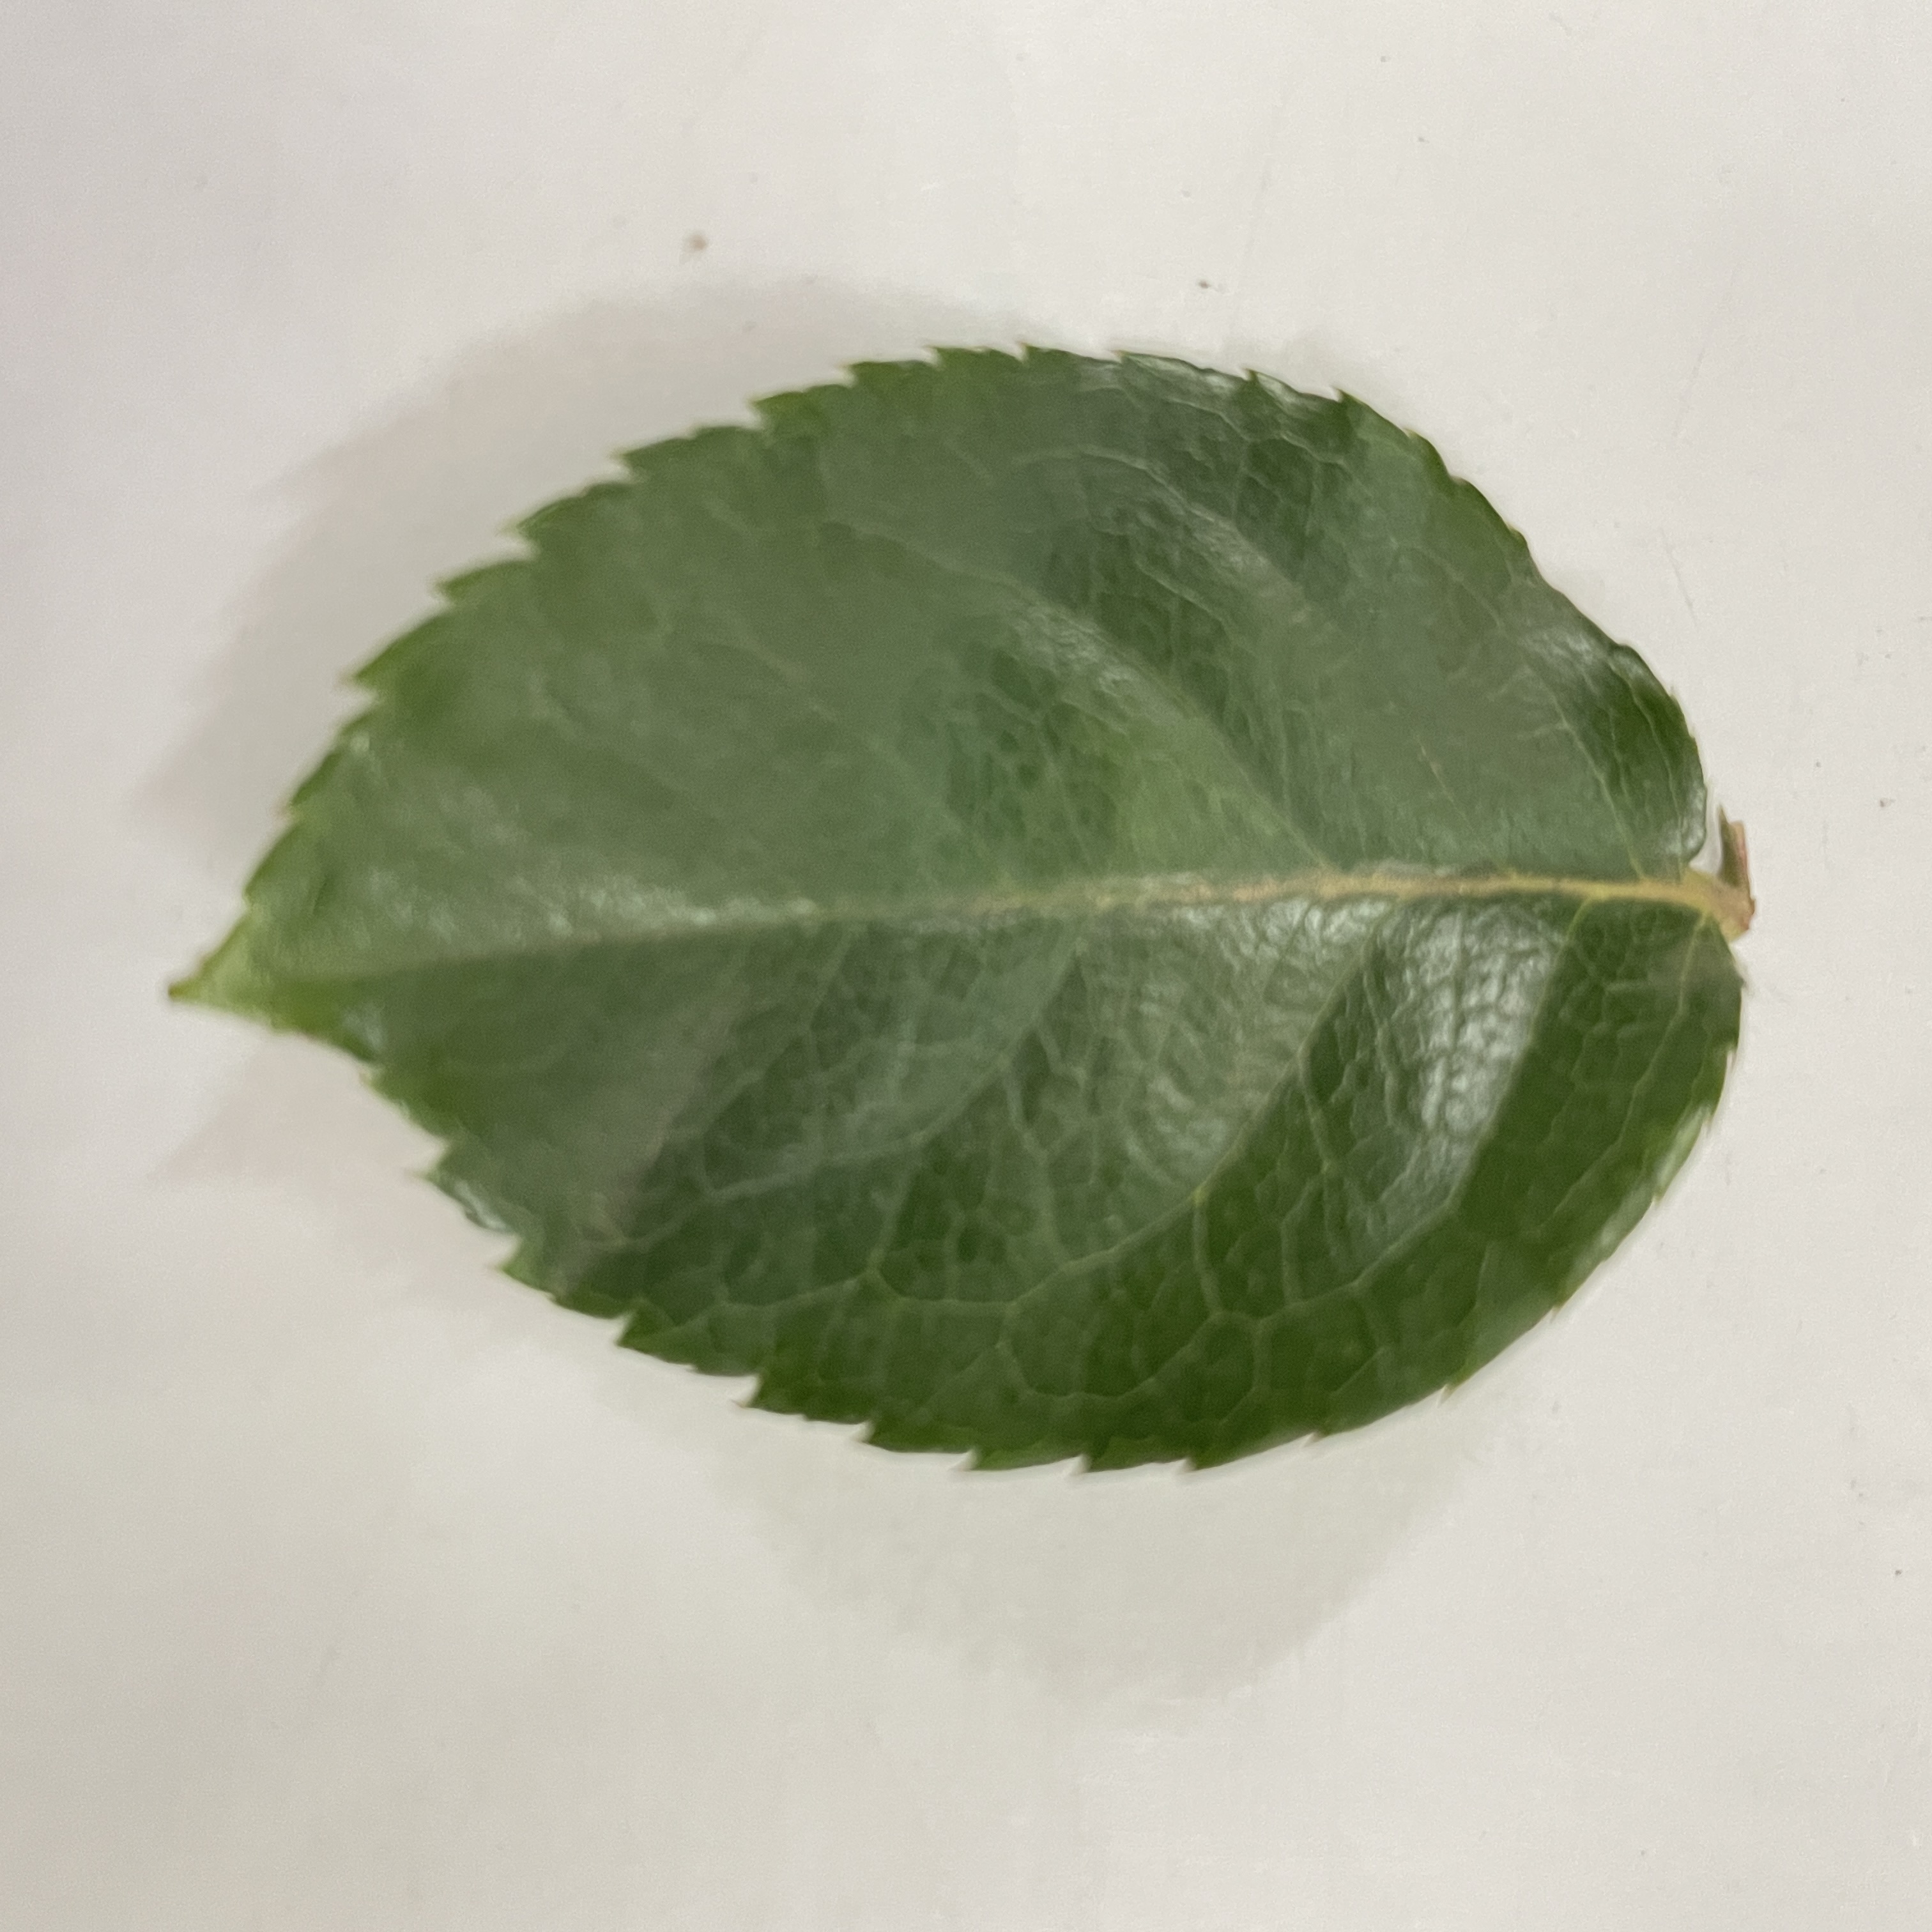
Label: Healthy Leaf